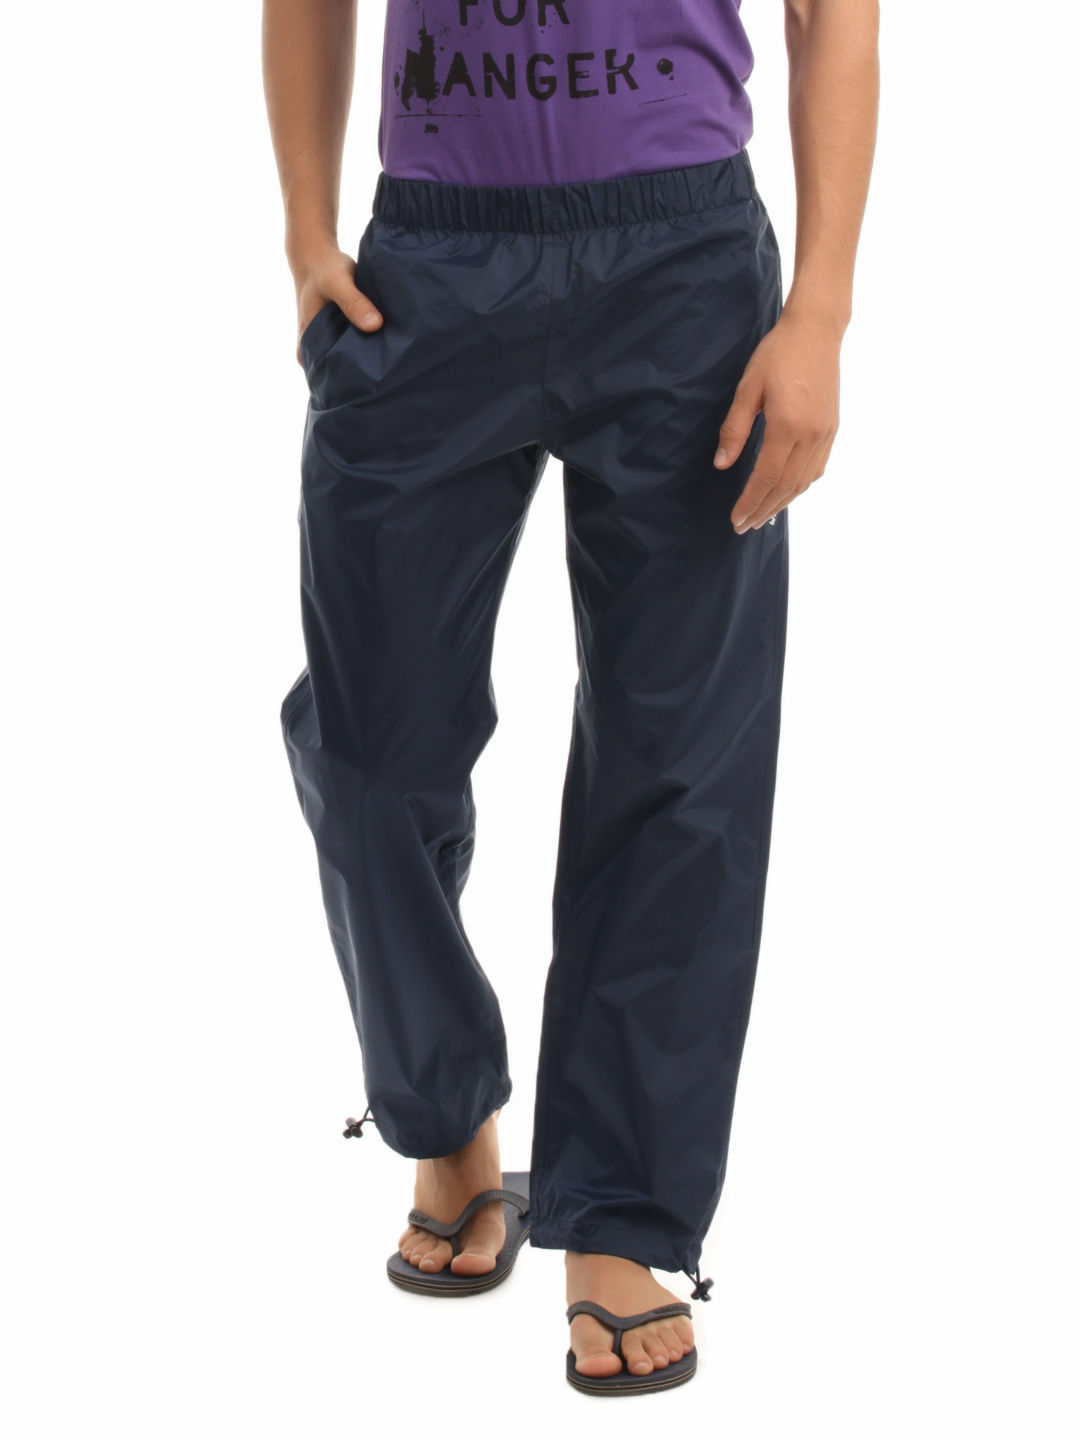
Wildcraft Men Navy Blue Rain Trousers
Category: Apparel / Bottomwear / Rain Trousers
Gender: Men
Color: Navy Blue
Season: Summer 2012
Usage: NA